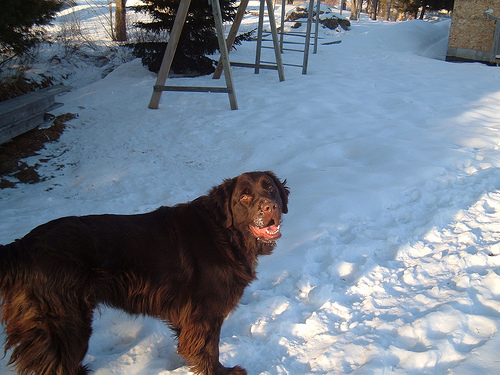
Breed: newfoundland